Piero Postini

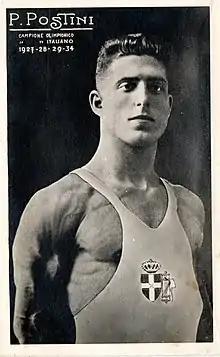

Piero Postini (20 November 1904 – 28 January 1978) was an Italian wrestler. He competed in the men's Greco-Roman lightweight at the 1928 Summer Olympics.